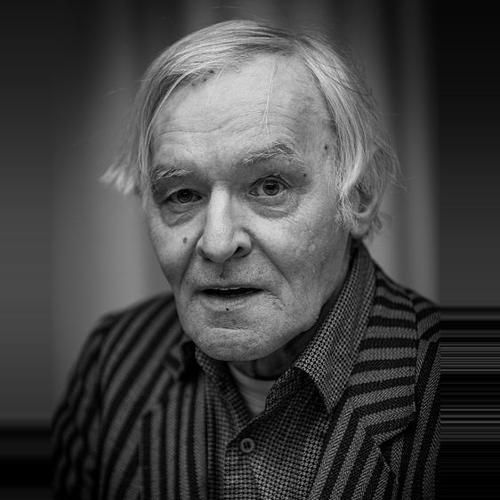
Age: 65